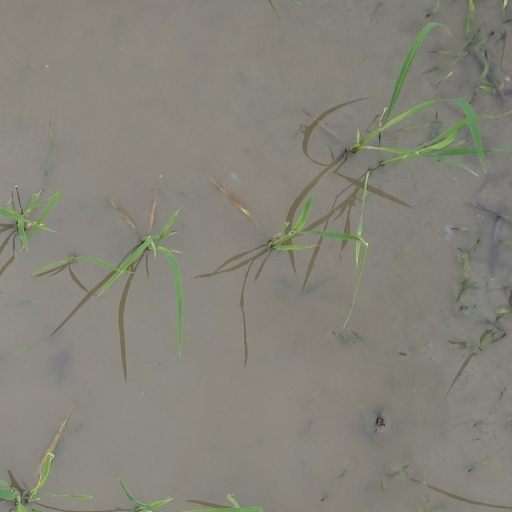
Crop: rice